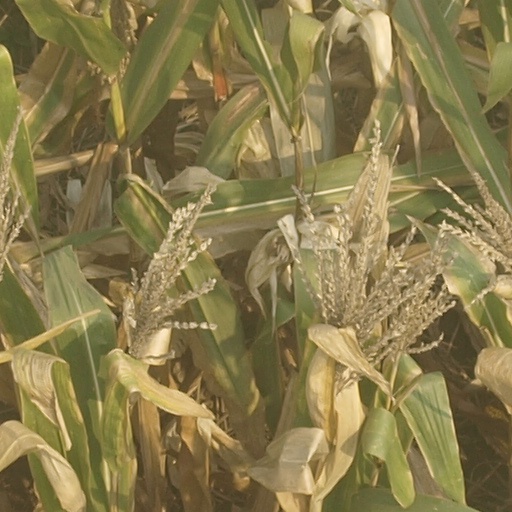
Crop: maize; corn